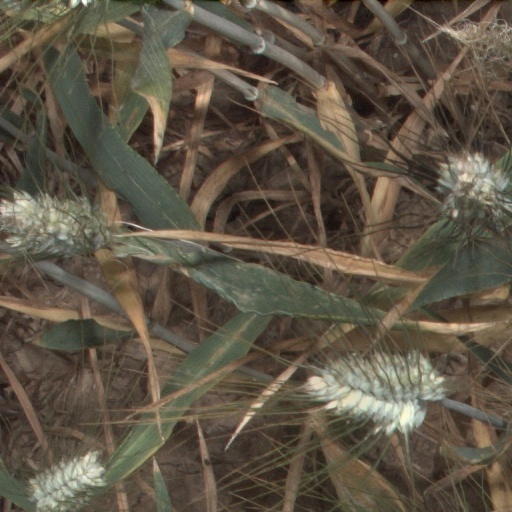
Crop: wheat